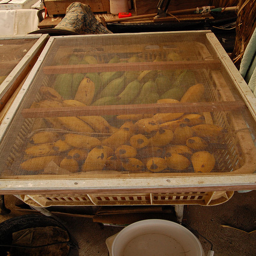
A basket full of bananas with a net on top.
A crate of yellow and green bananas with a screen on top.
Green and yellow bananas in a covered box.
A large container that is holding many bananas.
A container holding lots of ripe and un=ripe bananas.